South Wales Gas Pipeline

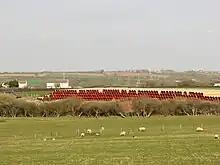
Stacked pipes at Sentry Cross

Starting from a new compressor station at Felindre near Swansea the pipeline runs to Corse near Tirley, Gloucestershire, where it connects with the existing gas pipeline network. To permit the new pipeline to operate at the intended 94 bar, a Pressure Reduction Installation (PRI) is required before it joins the existing National Transmission System – the 'motorway' of gas distribution in the UK. National Grid applied to Forest of Dean District Council in 2006 for planning permission to construct a PRI at Corse but this was refused by the council and an appeal against that decision was refused by the Secretaries of State in December 2007. An application to construct a PRI on a second site, 400 metres (yards) from the first site, was lodged with Tewkesbury Borough Council in 2008 but was refused unanimously by that Council's Planning Committee on 2 February 2010. National Grid appealed against that decision.